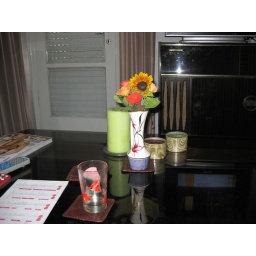
flower arrangement of shouq flowers in my living room